William Rainey Harper

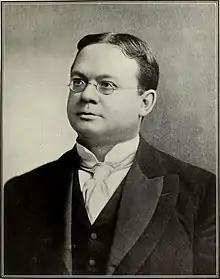

William Rainey Harper (July 24, 1856 – January 10, 1906) was an American academic leader, an accomplished semiticist, and Baptist clergyman. Harper helped to establish both the University of Chicago and Bradley University and served as the inaugural president of both institutions. He served as the inaugural president of the University Chicago from 1891 to 1906.